Chris Street

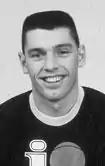
Street in 1993

Christopher Michael Street (February 2, 1972 – January 19, 1993) was an American college basketball player. He played as a power forward for the Iowa Hawkeyes from 1990 to 1993. A potential NBA player, he died in an automobile crash during his junior year at Iowa.